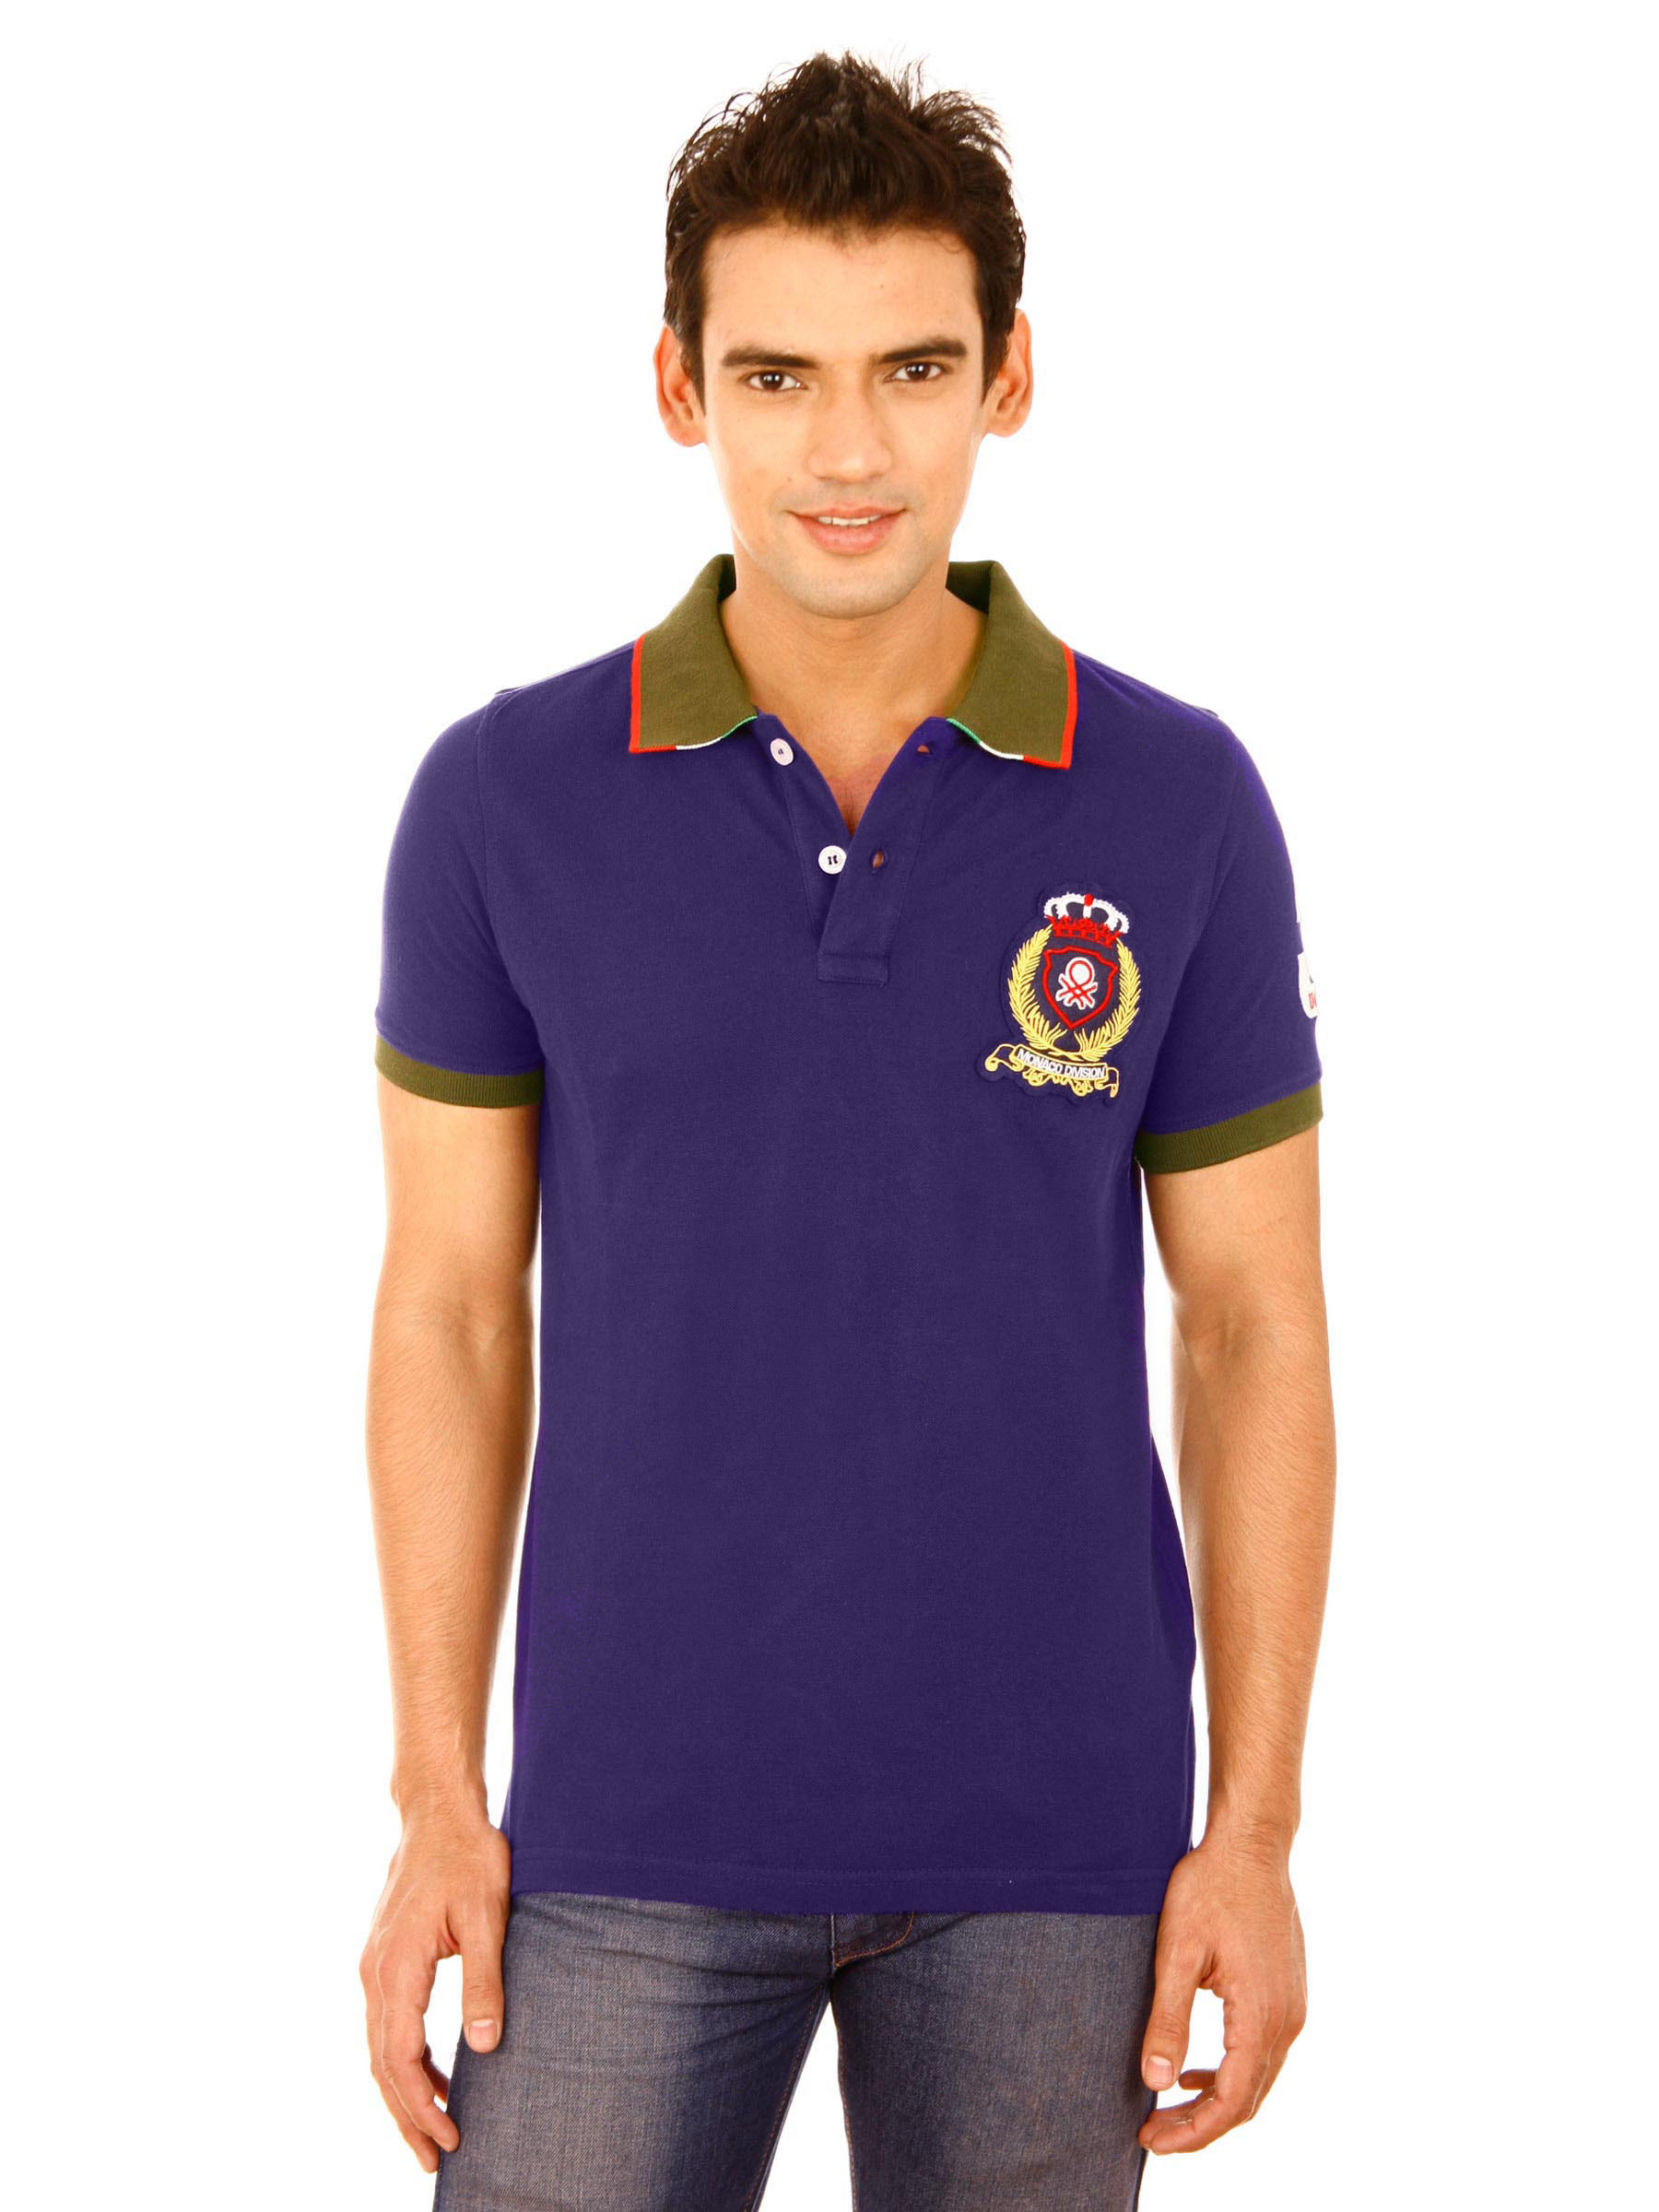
United Colors of Benetton Men Blue Polo T-shirt
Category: Apparel / Topwear / Tshirts
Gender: Men
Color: Blue
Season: Fall 2011
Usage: Casual